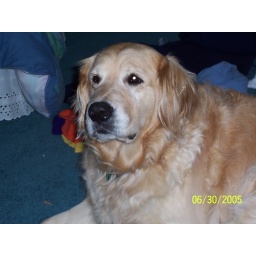
The stranges dog in the world. She acts like theres a person coming down the stairsto freak me out.